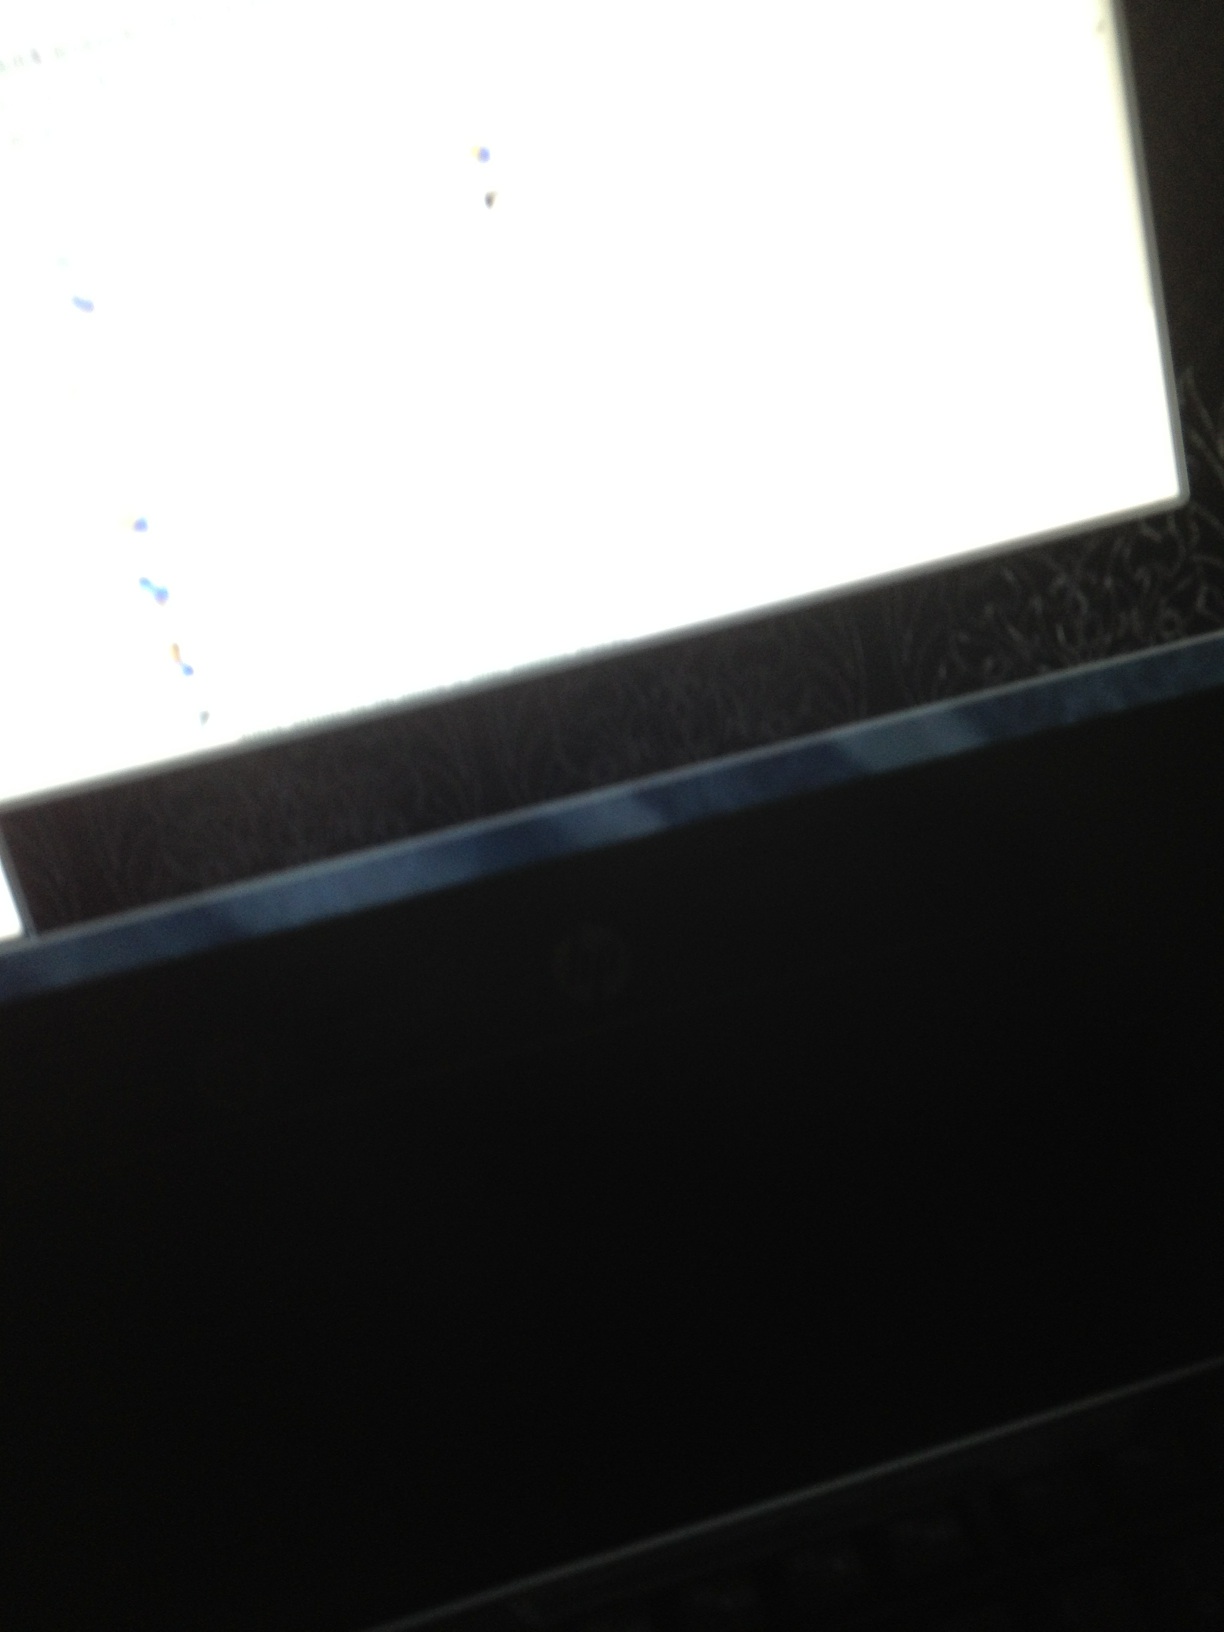Question: What does the screen say?
Answer: unanswerable